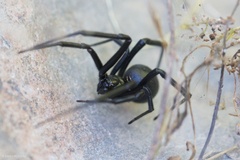
Species: Lactrodectus_hesperus